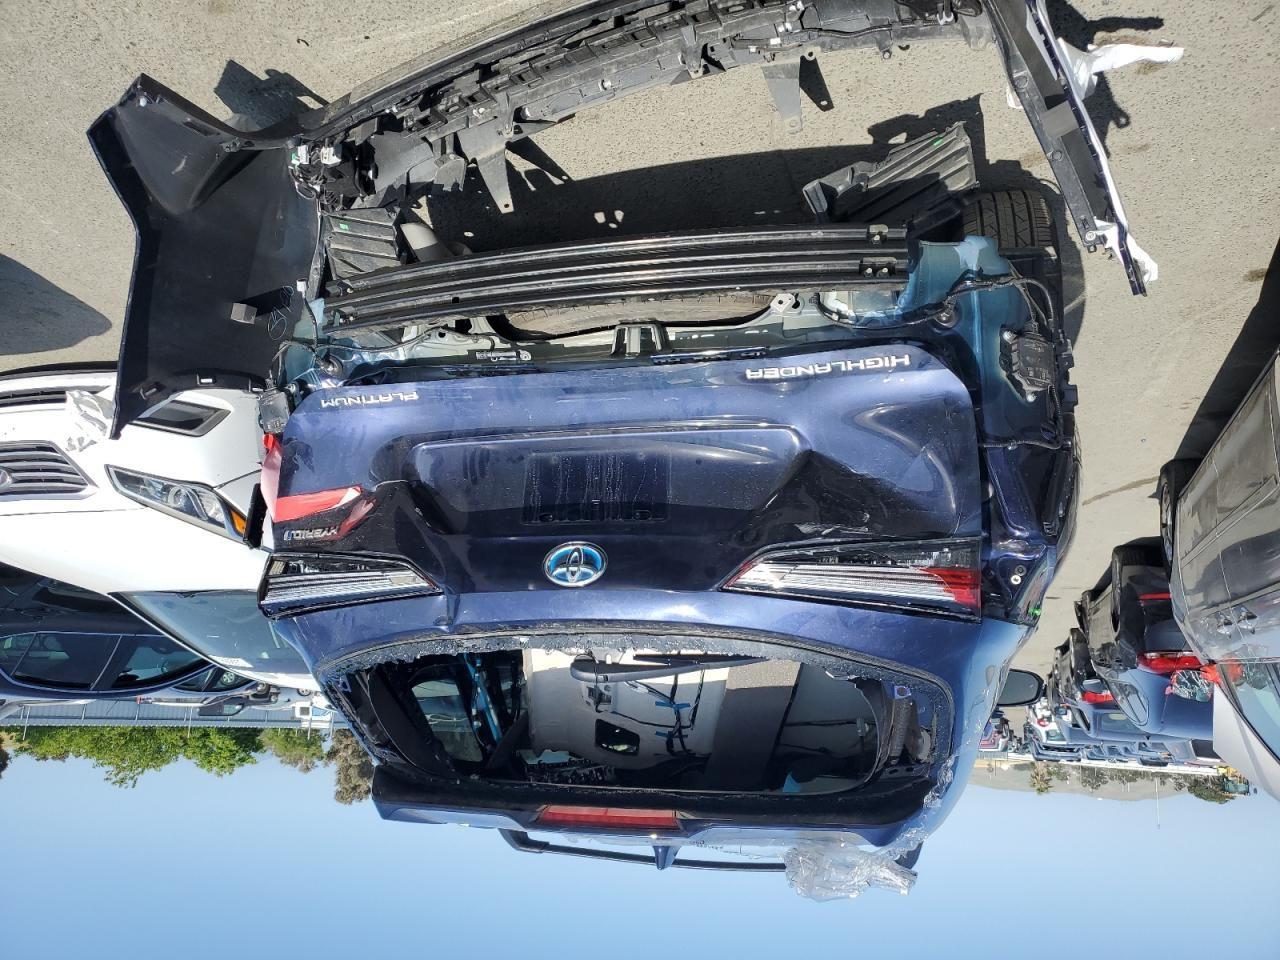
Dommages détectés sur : aile arrière droite, aile arrière gauche, pare-brise arrière, malle, feu arrière droit, feu arrière gauche, pare-choc arrière, plaque d'immatriculation arrière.
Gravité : majeur